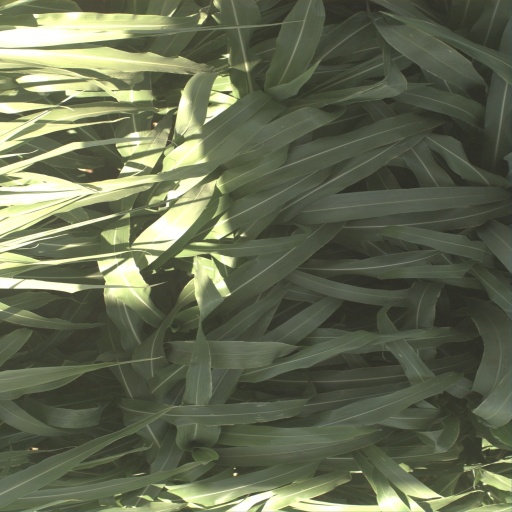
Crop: sorghum